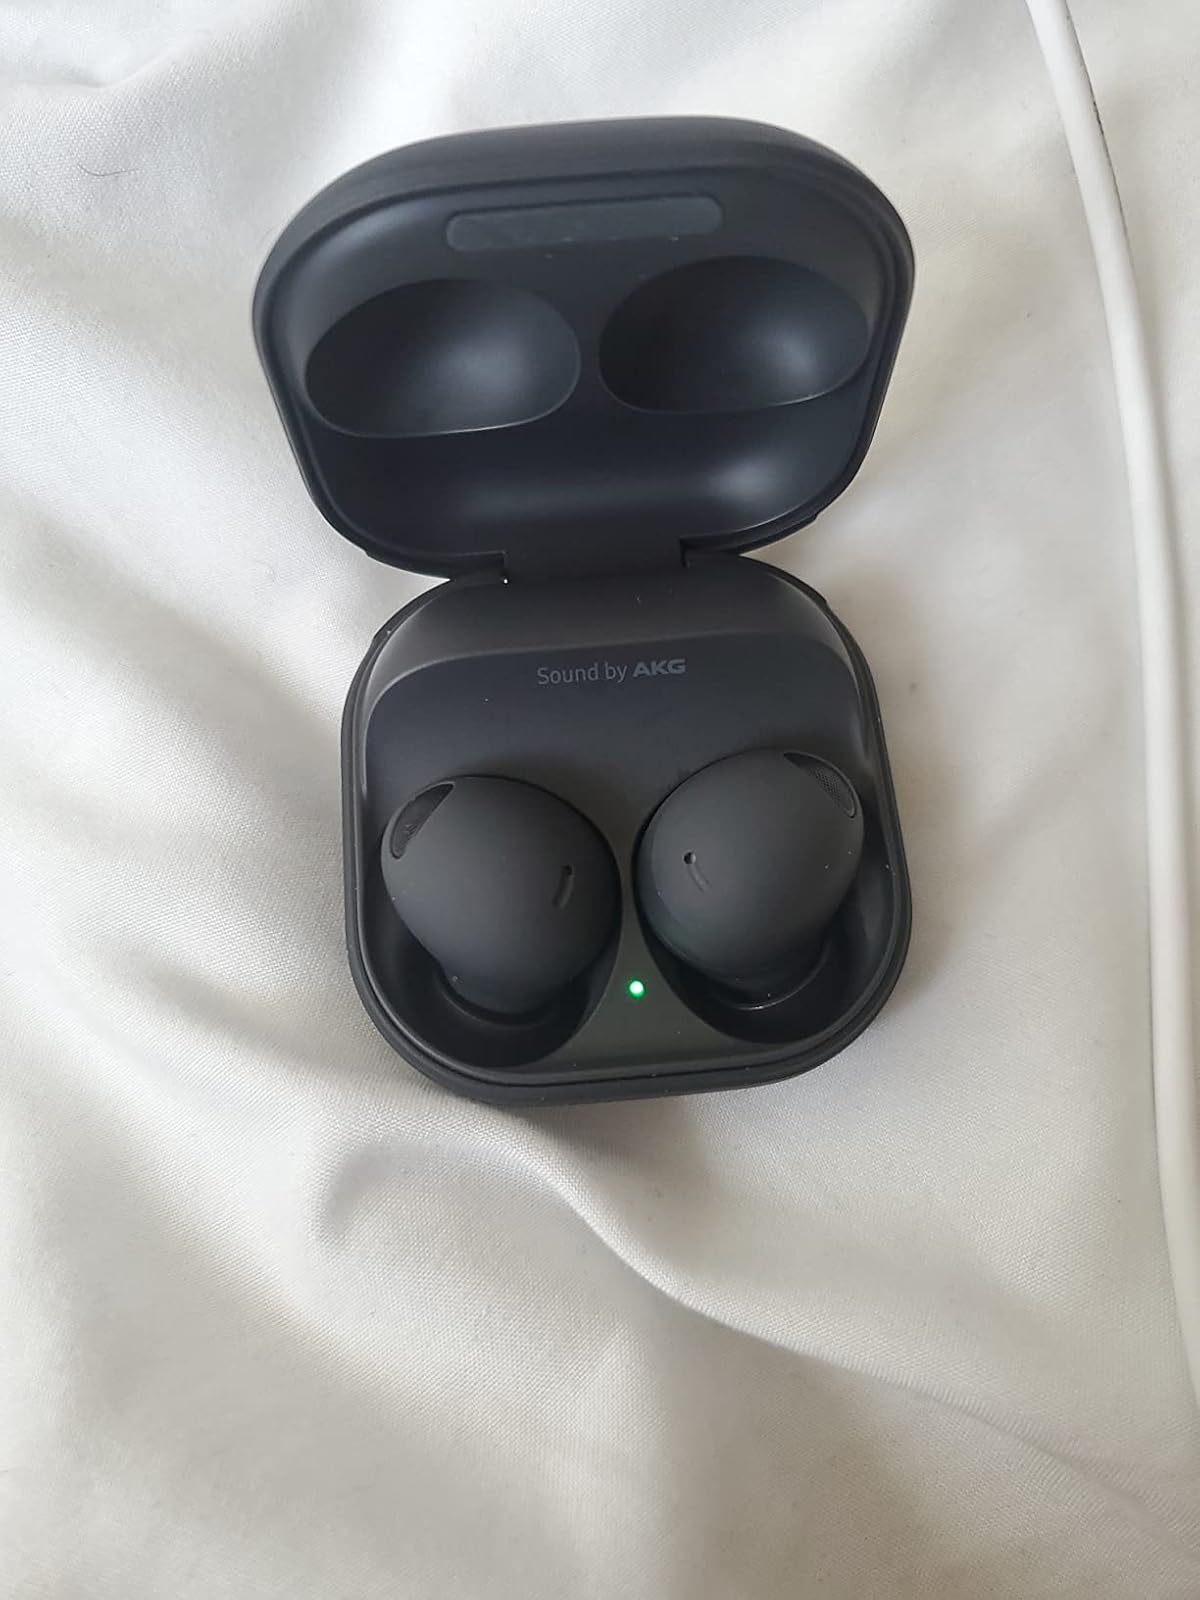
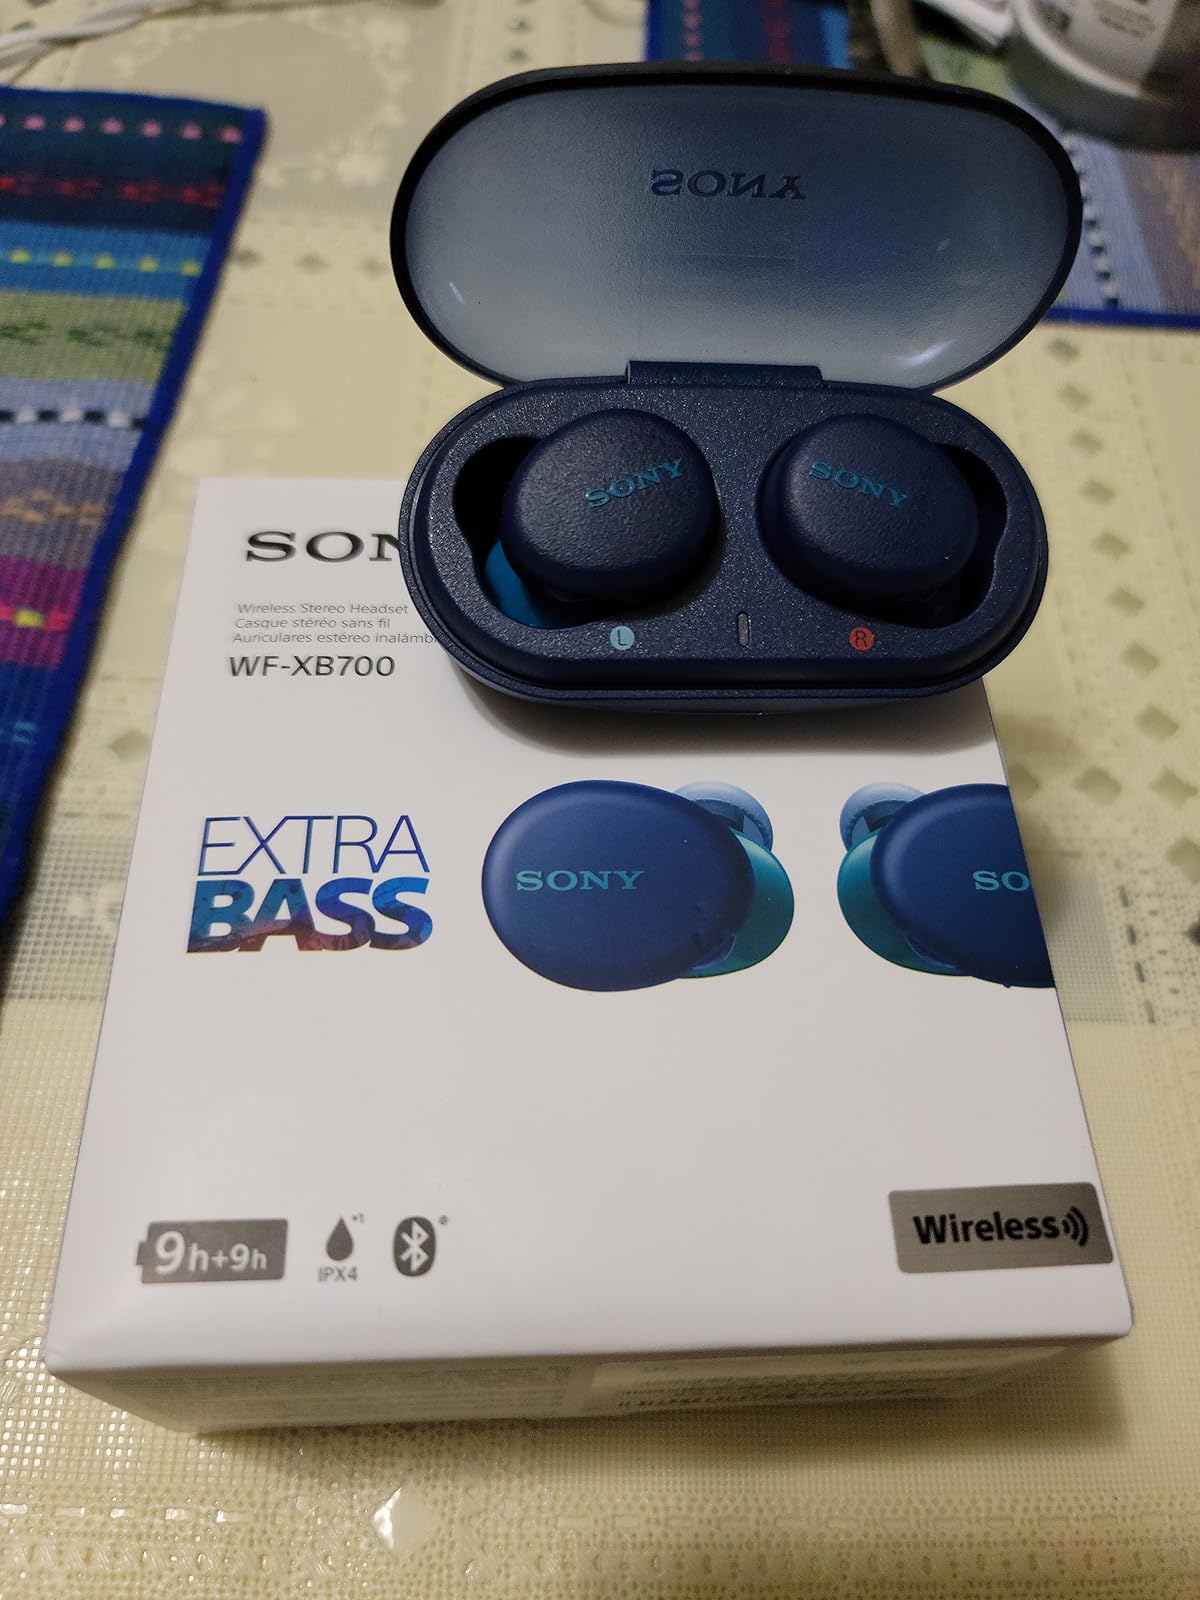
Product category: earbuds
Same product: no